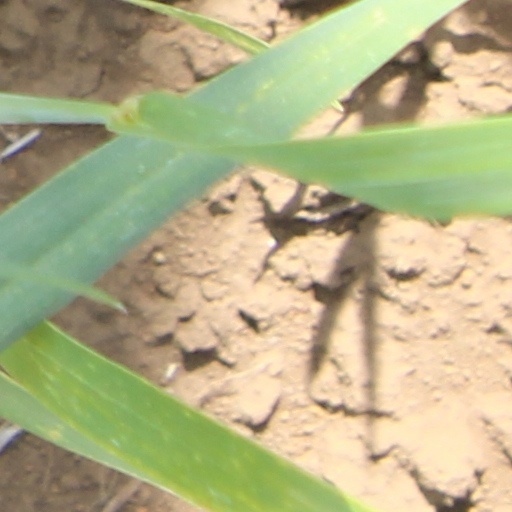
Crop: wheat